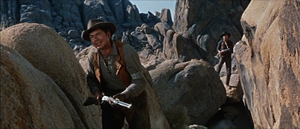
Comanche Station est un western américain réalisé par Budd Boetticher sorti en 1960. Il s'agit du dernier opus du cycle Ranown.